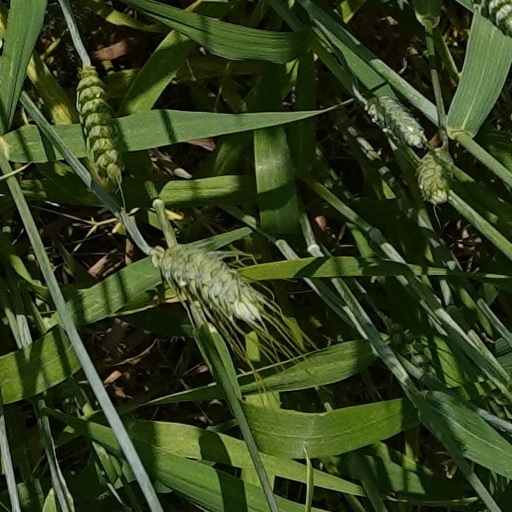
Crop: wheat